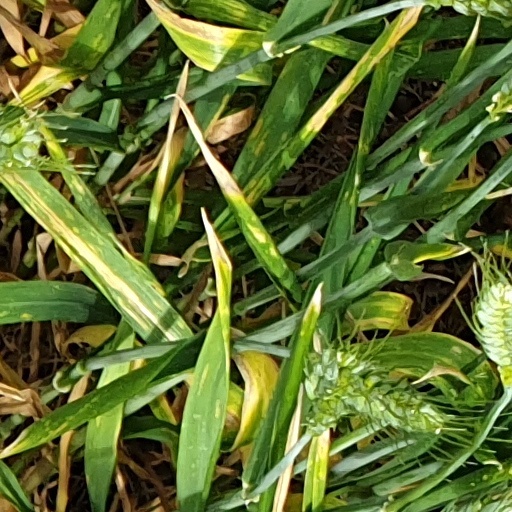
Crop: wheat